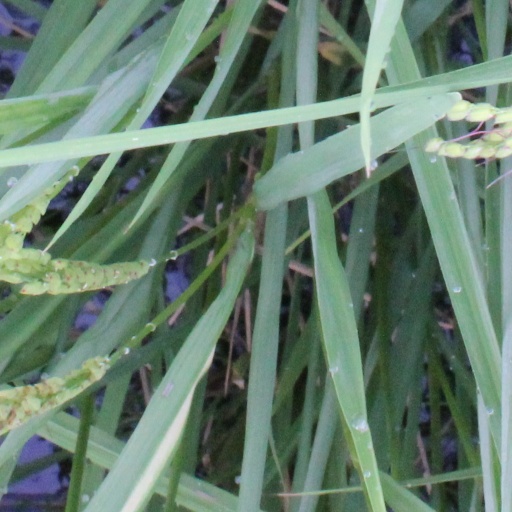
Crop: rice